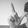
ASL letter: L